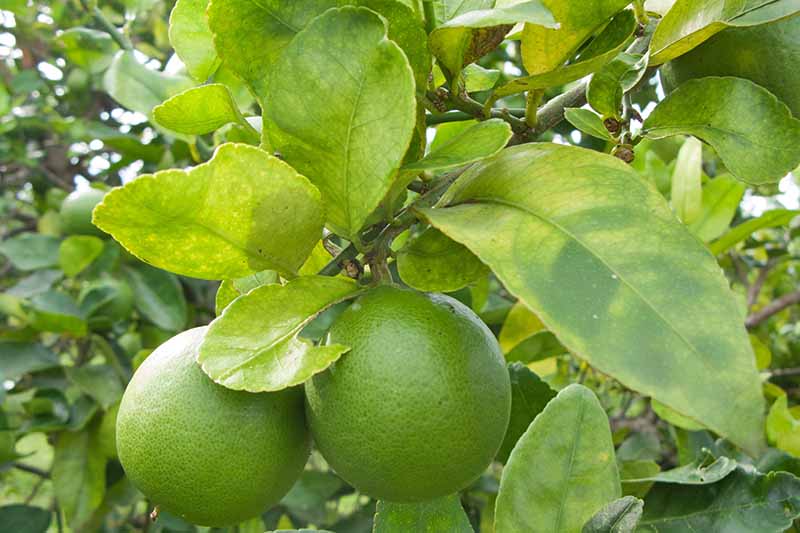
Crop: unknown
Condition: citrus_citrus_greening_disease